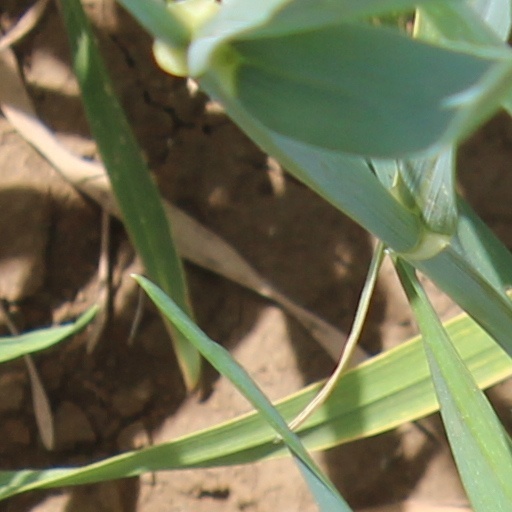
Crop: wheat